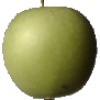
Label: Apple Granny Smith 1